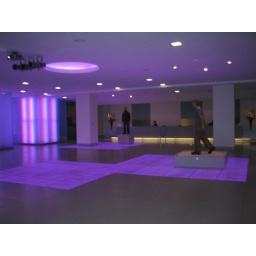
More of the lobby in the Cumbeland. The panels on the floor and the wall change colors.